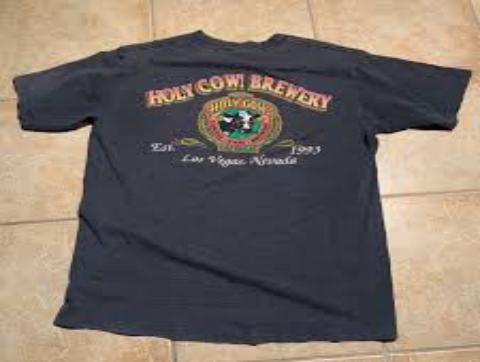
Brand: holy cow casino
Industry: Food